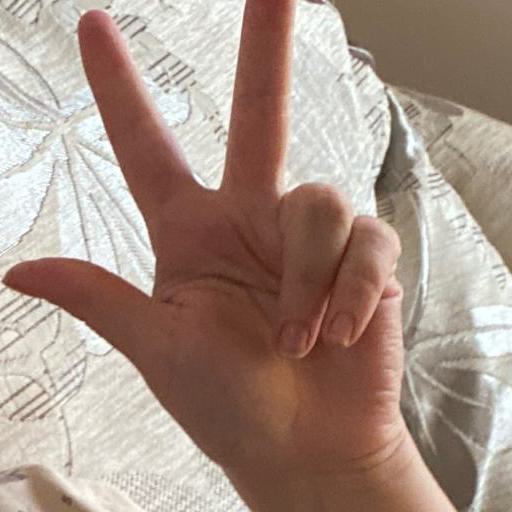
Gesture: three2